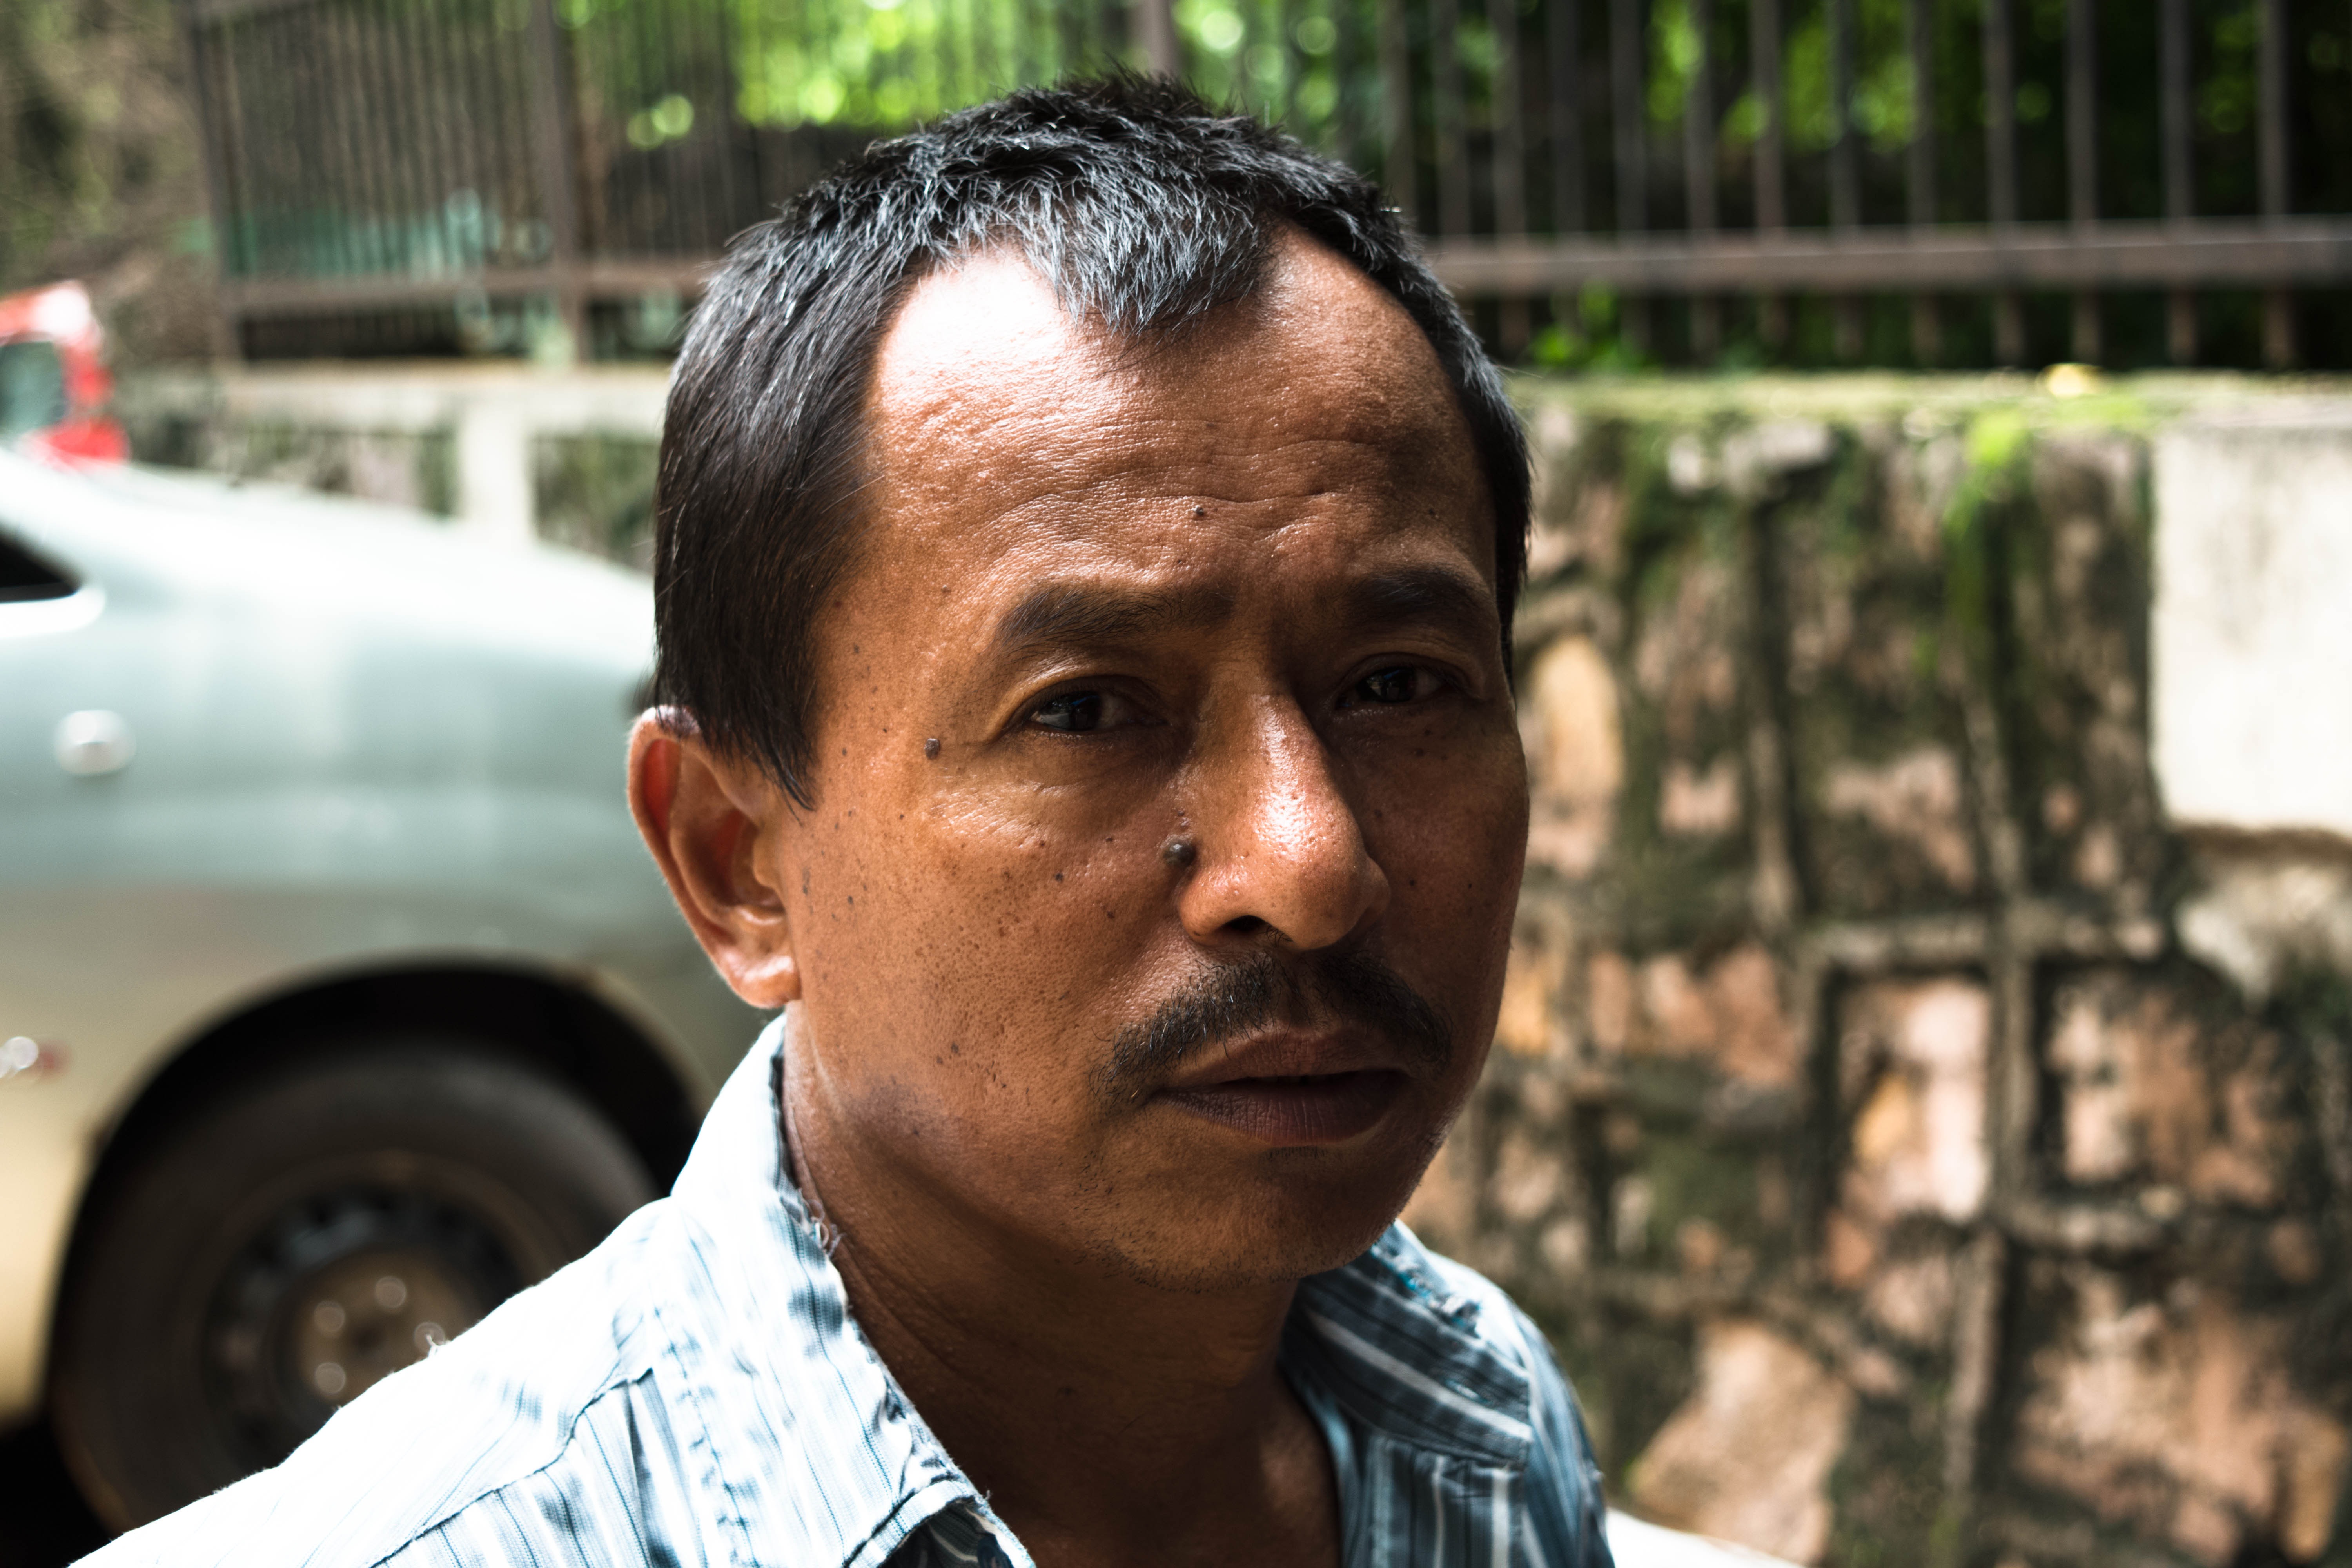
man, person, people, male, portrait, human, face